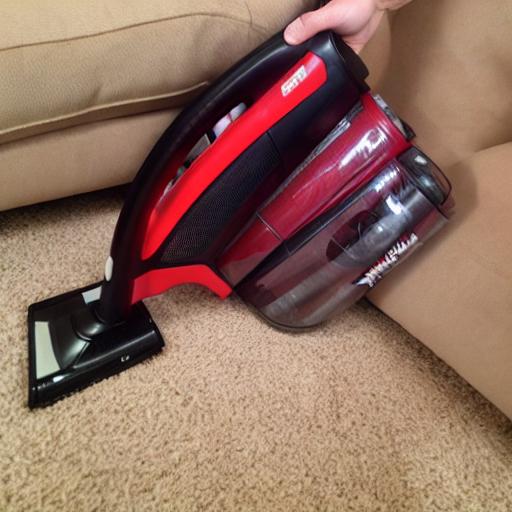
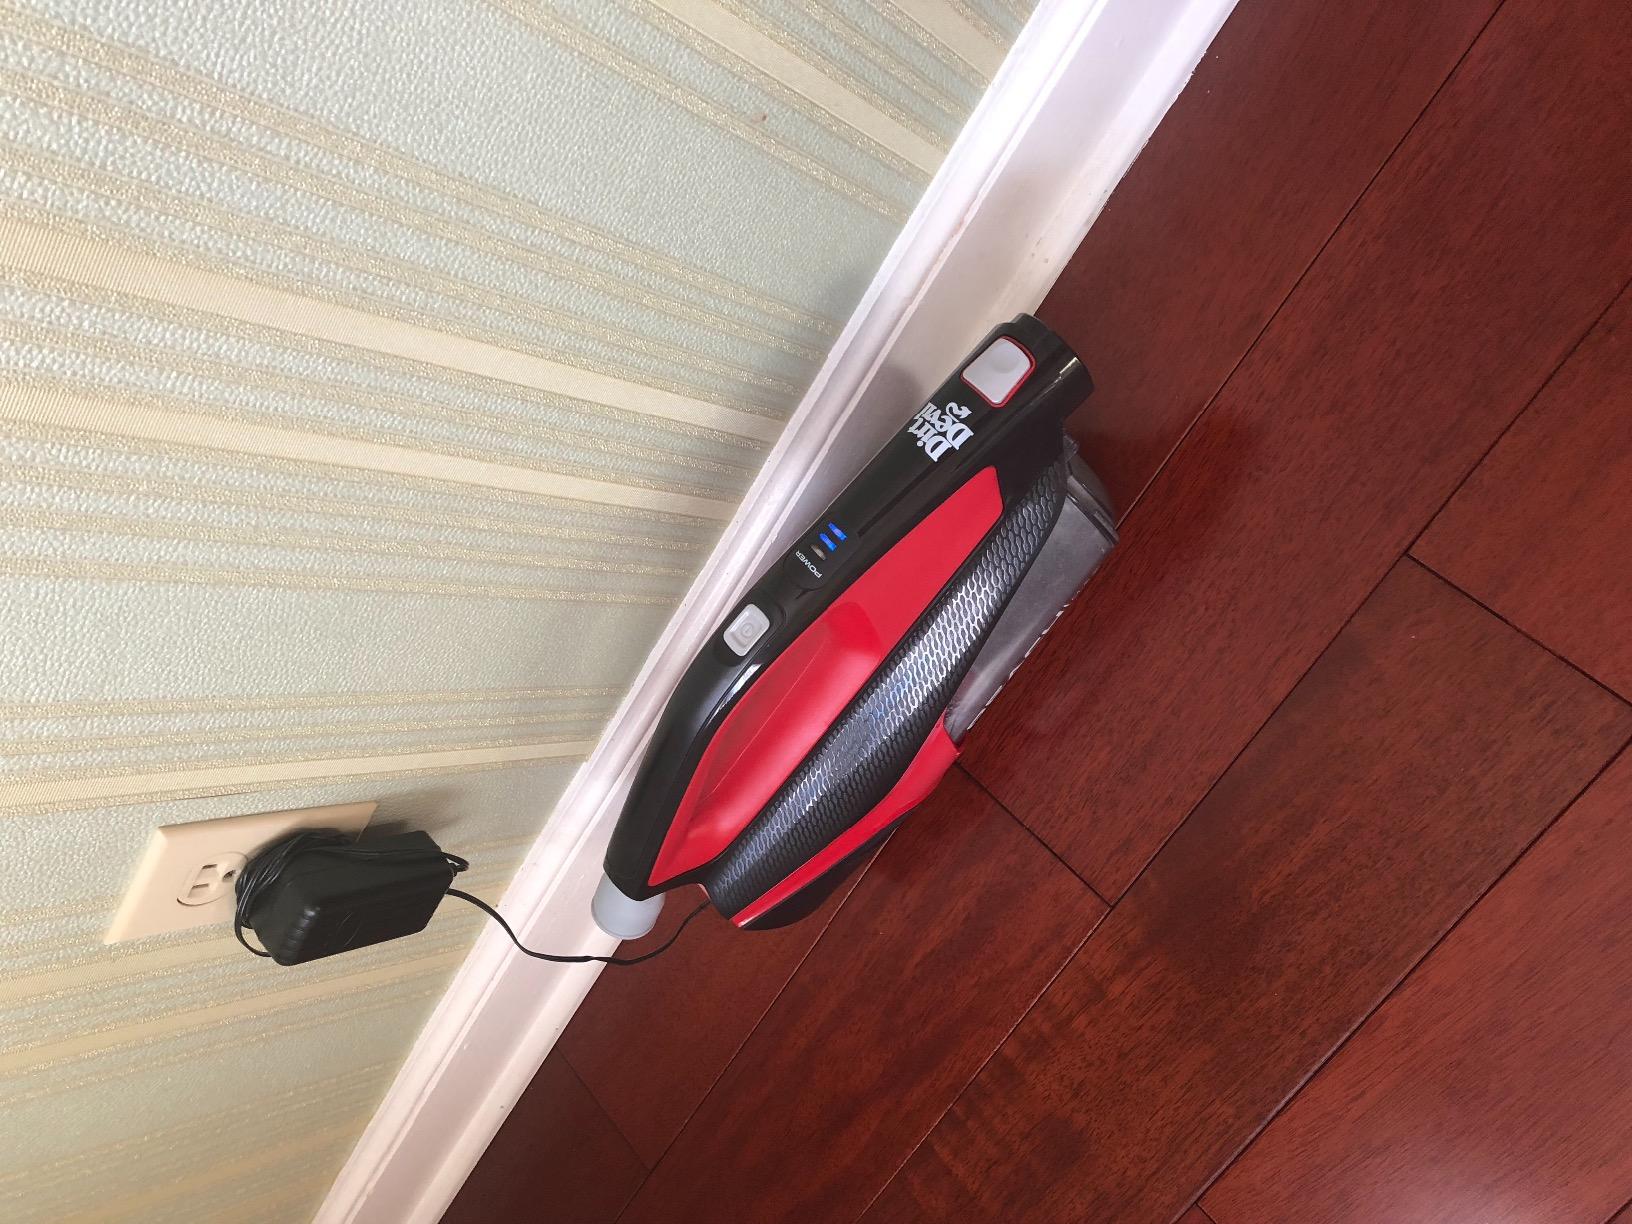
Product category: items_vacuum
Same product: no